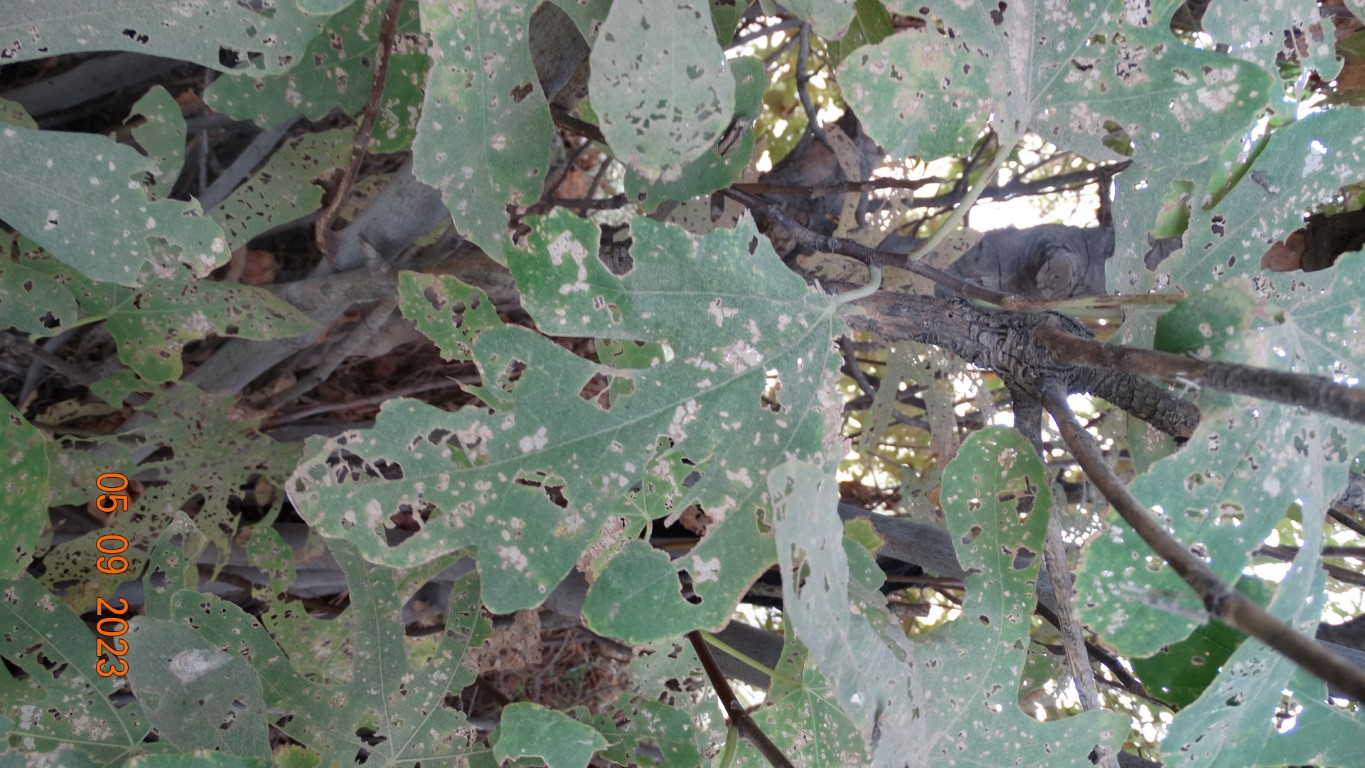
Label: infected